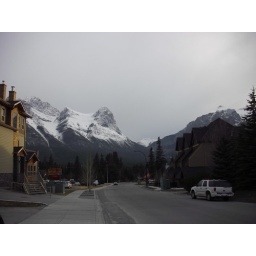
The mountains quietly tower above everything